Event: Nepal Earthquake
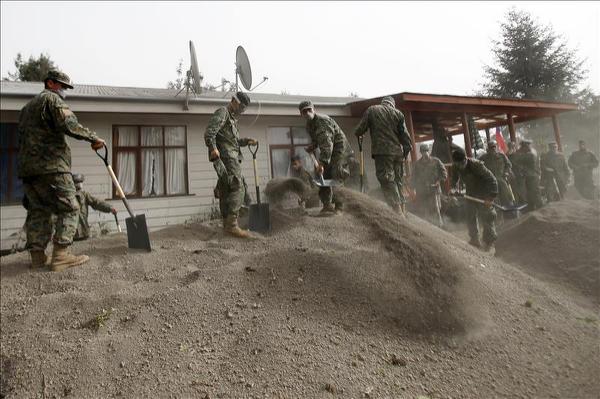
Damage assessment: damage